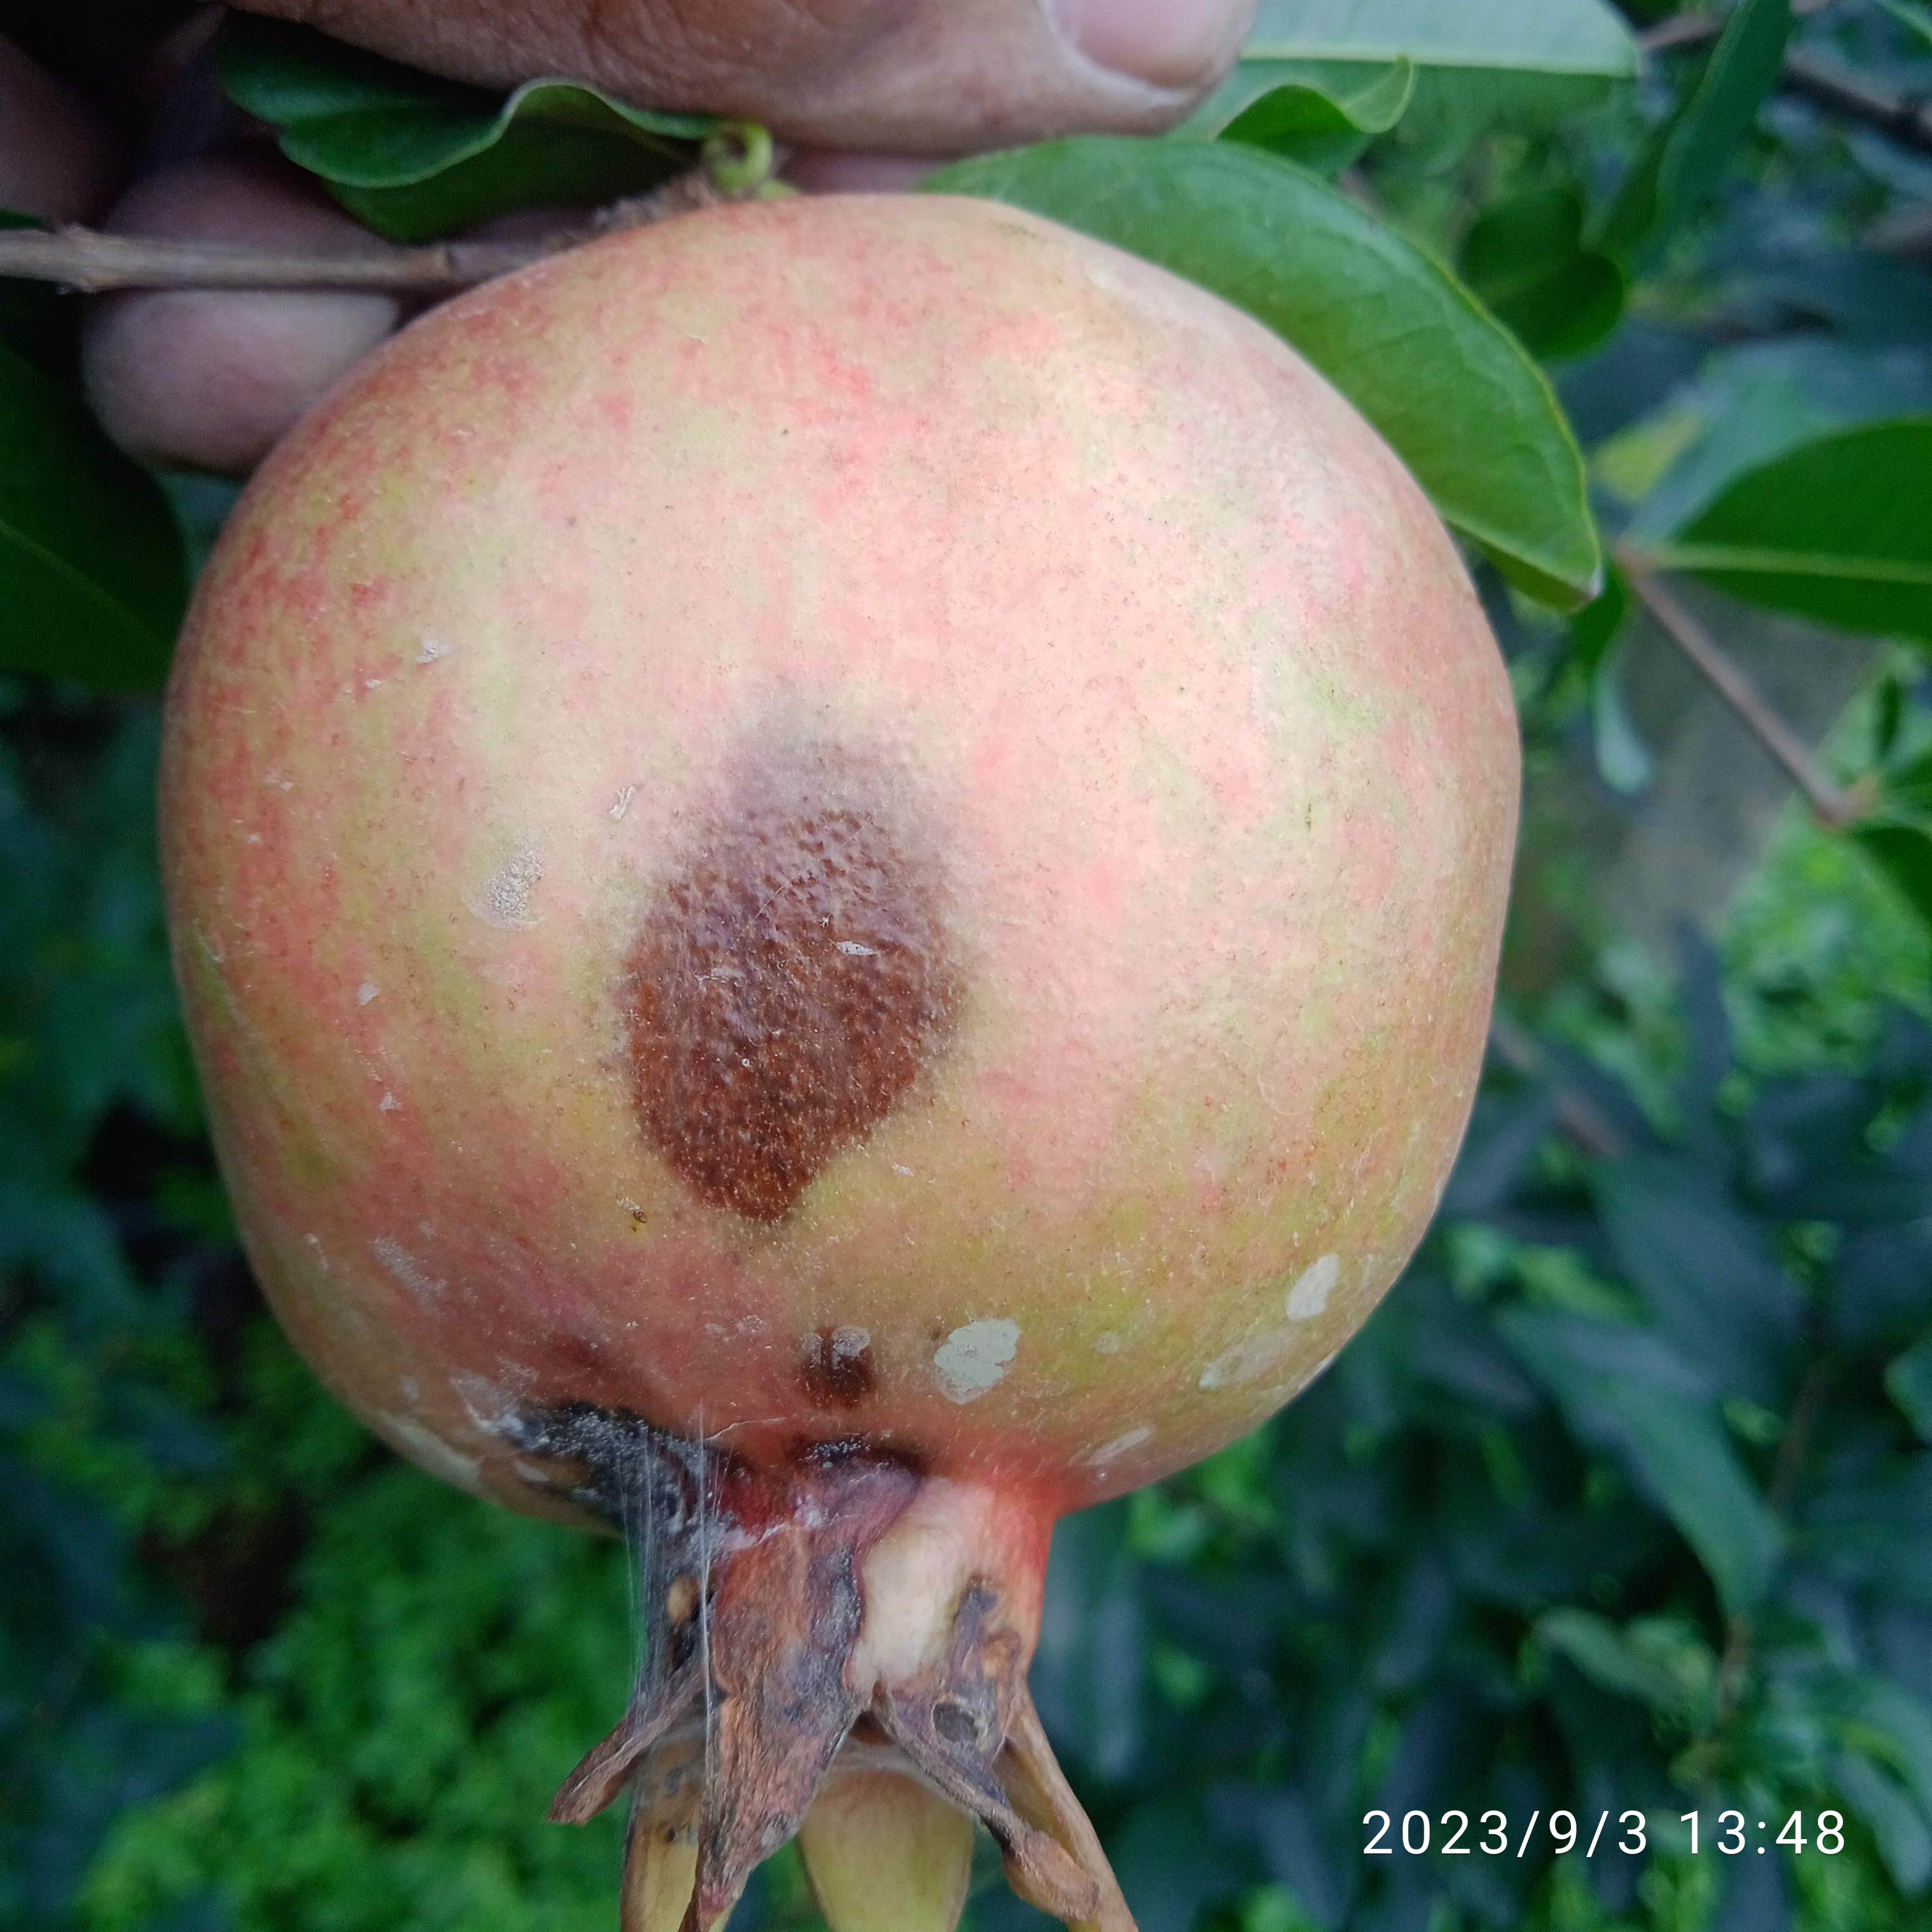
Label: Anthracnose